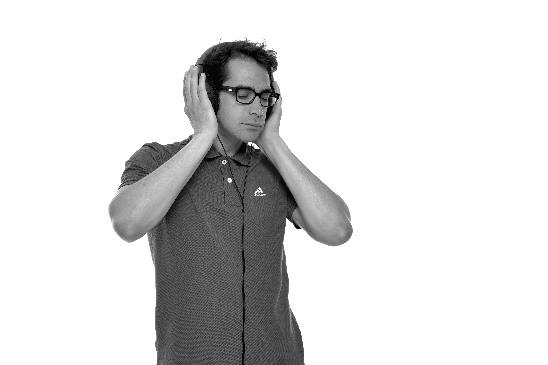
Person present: Yes